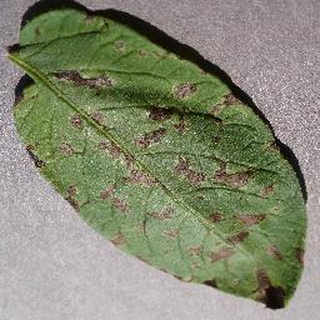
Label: potato_early_blight